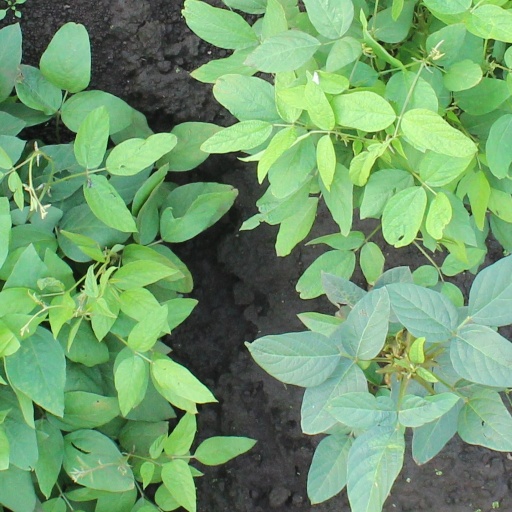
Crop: soybean